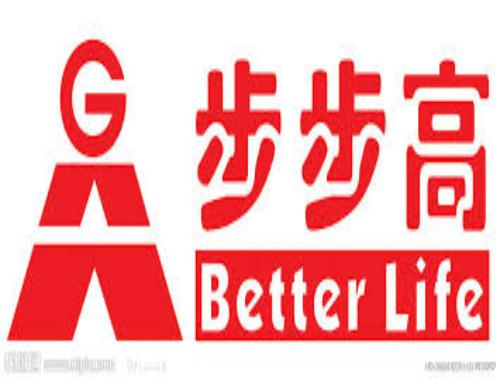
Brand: BBK
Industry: Electronic